The Endless River

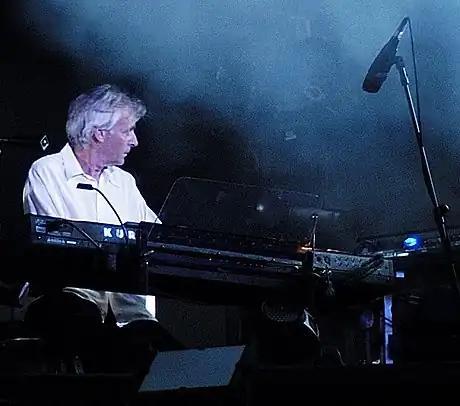
"The Endless River" was created as a tribute to Pink Floyd founding member Rick Wright, who died in 2008.

"The Endless River" is based on music recorded during the sessions for Pink Floyd's previous studio album, "The Division Bell" (1994). "The Division Bell" was recorded in 1993 and 1994 in Britannia Row Studios in London, and on the "Astoria" boat studio, belonging to guitarist David Gilmour. Pink Floyd recorded hours of music during the sessions; the engineer Andy Jackson edited it into an hour-long ambient composition tentatively titled "The Big Spliff", but the band did not release it.